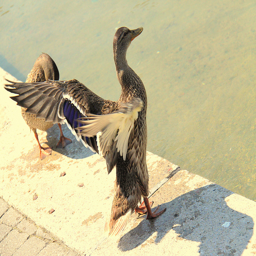
A couple of ducks standing on the side of a lake.
A couple of birds standing on the edge of some water.
Two ducks next to water one is about to jump in .
Two ducks by the water one is spreading its wings.
Two birds standing in the sun near the water.